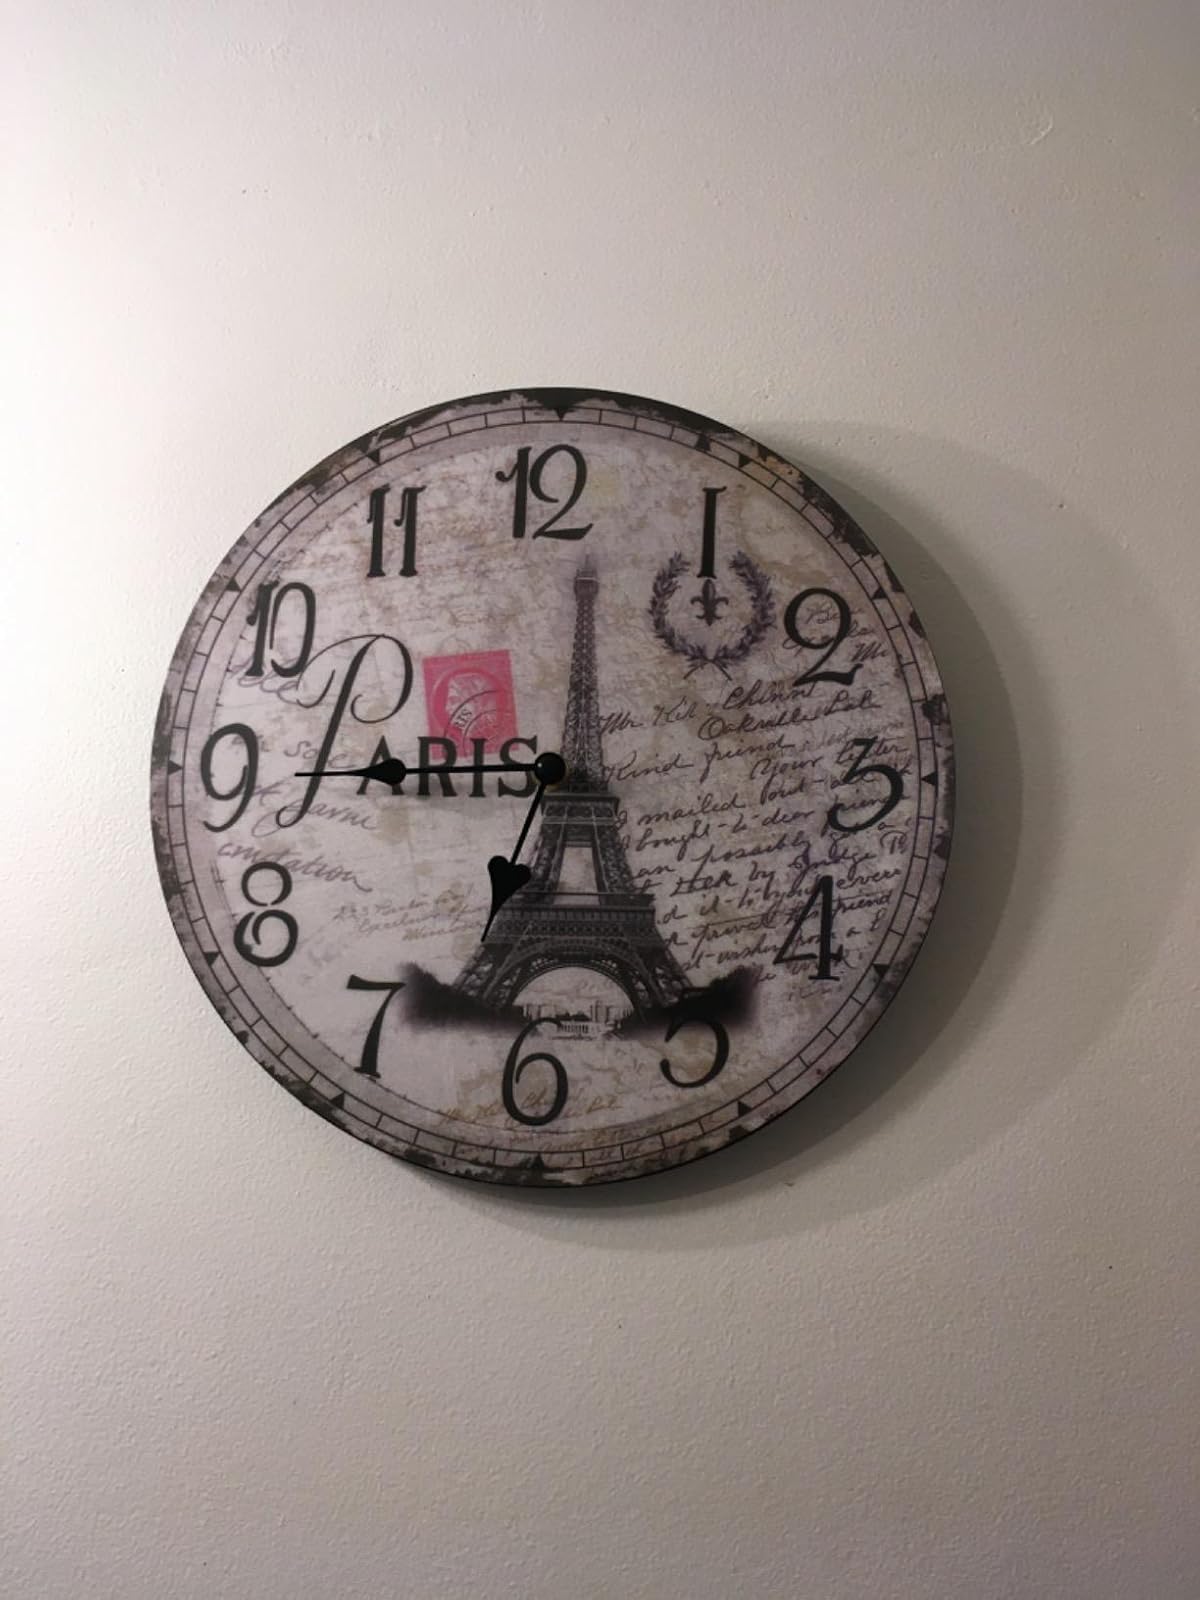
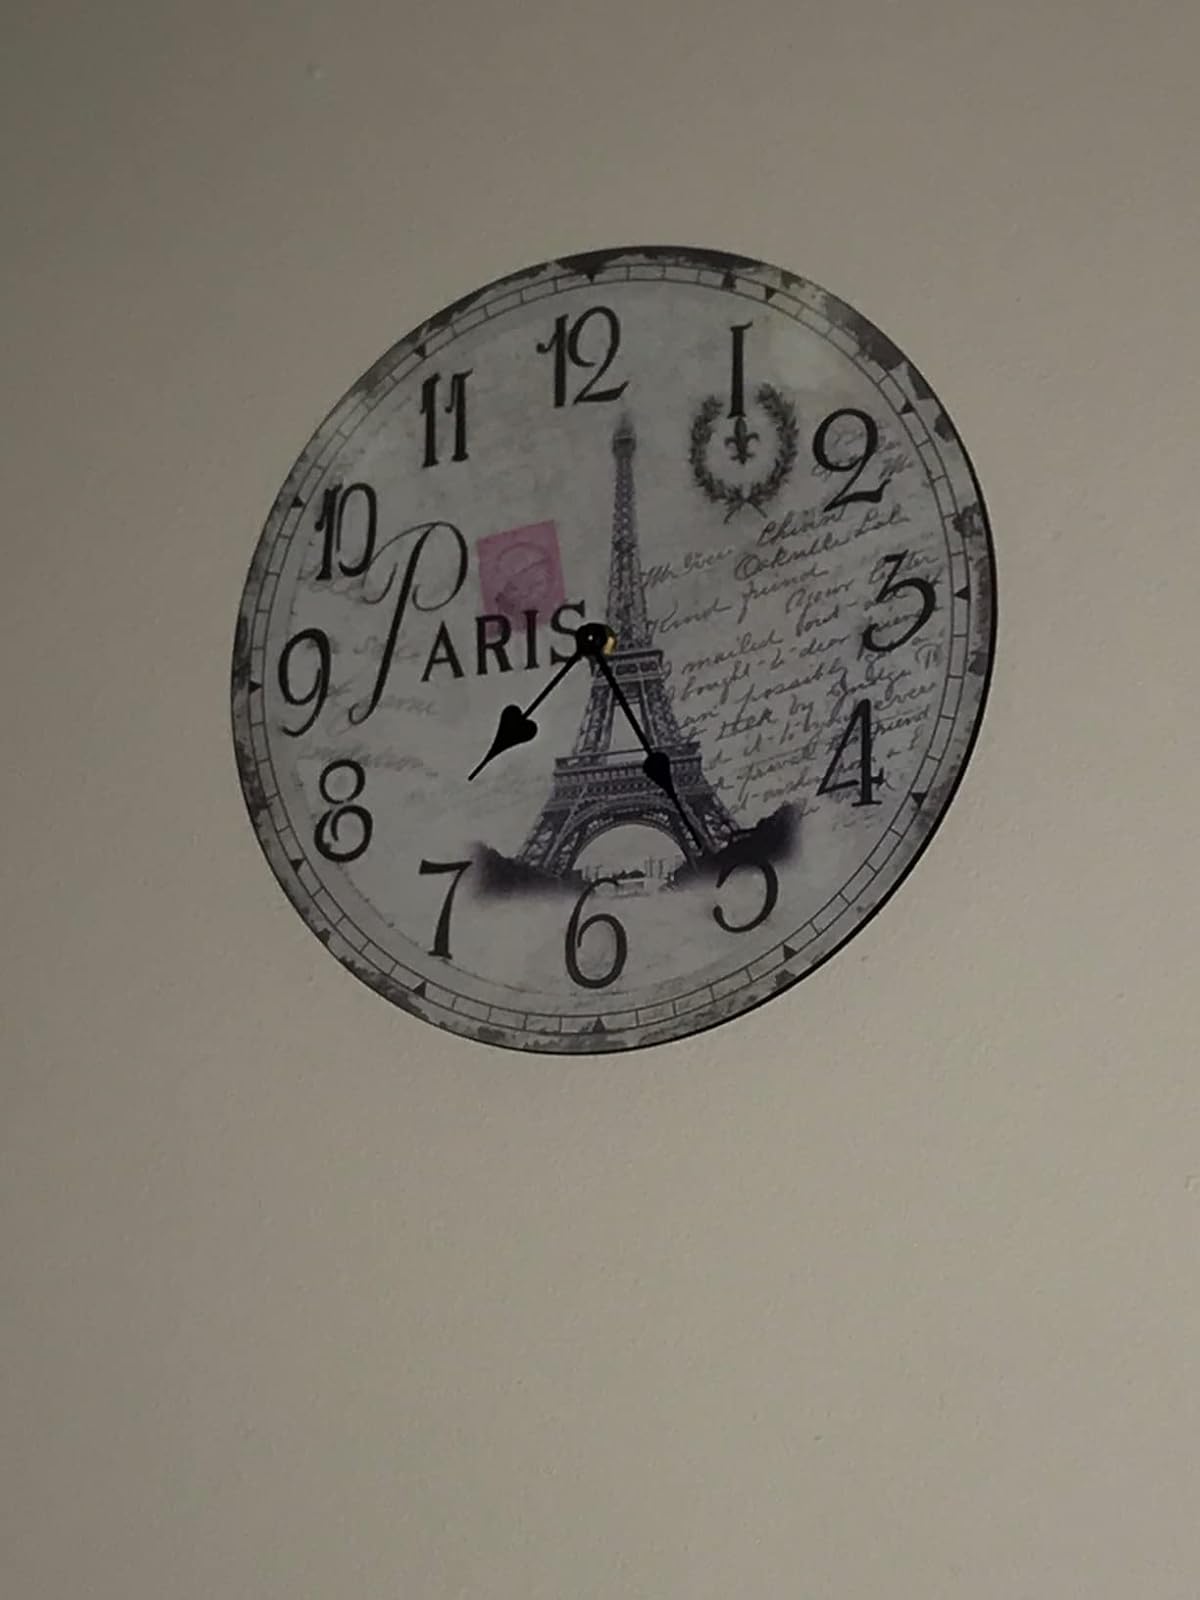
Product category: clock
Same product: yes